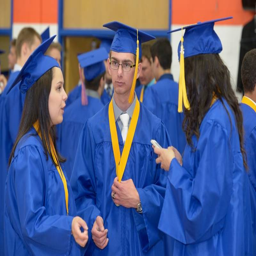
images from the graduation at the school .